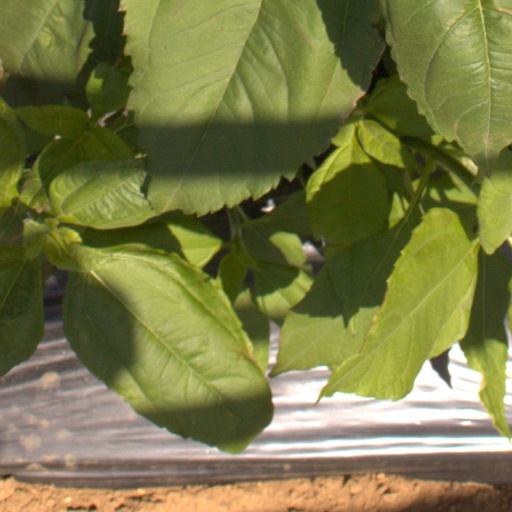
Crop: Jerusalem artichoke